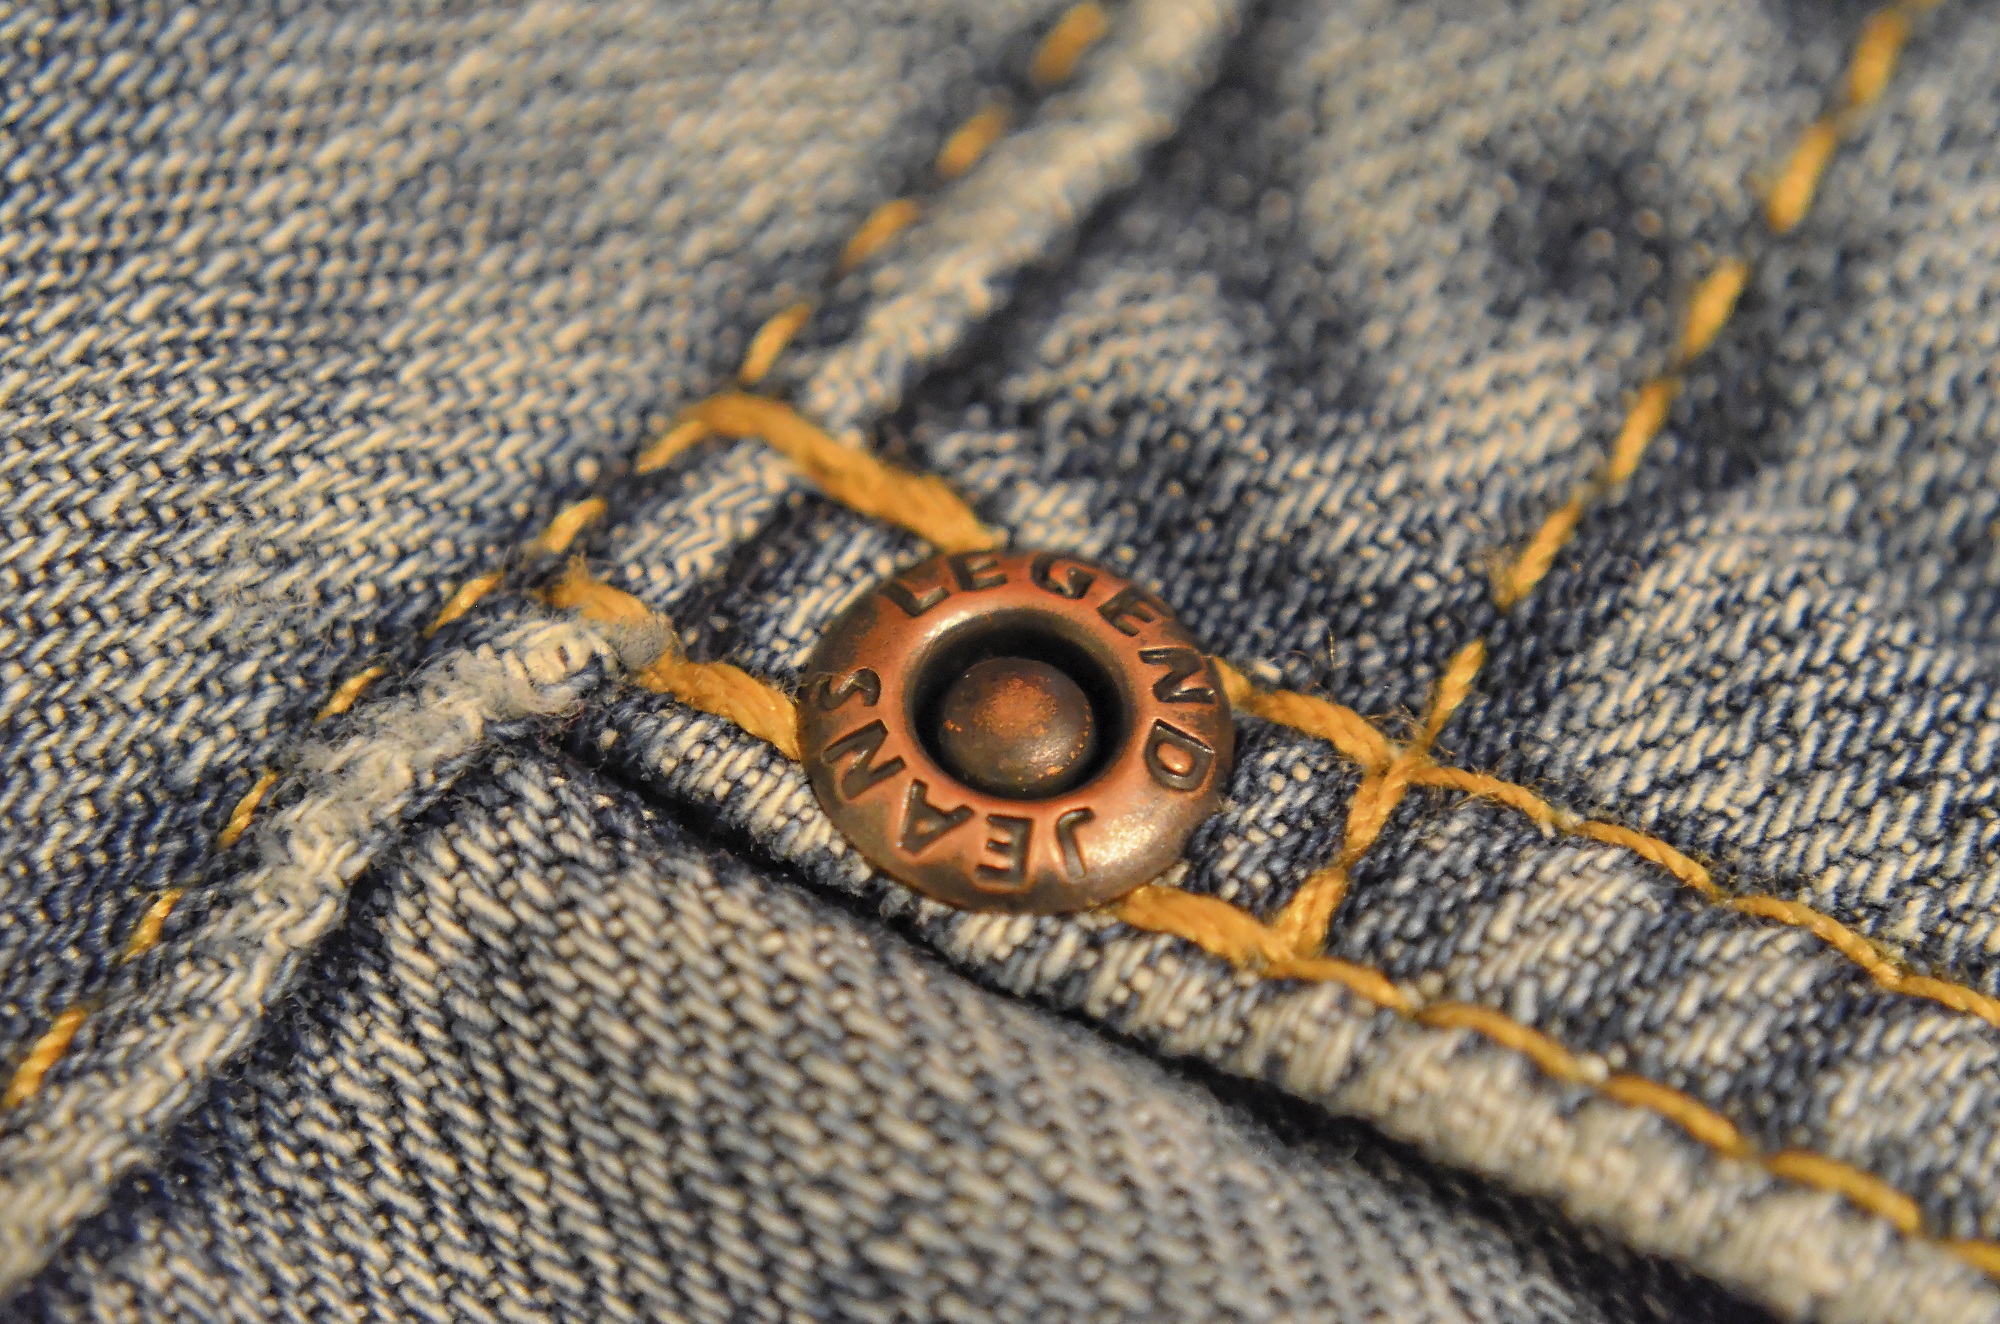
pattern, jeans, macro, clothing, close up, textile, art, design, elegant, teen, legend, washed, blue jeans, fashion accessory